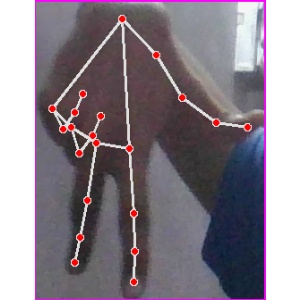
अक्षर: ग